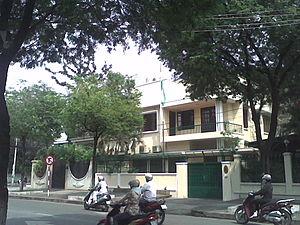
Cette liste comprend les représentations diplomatiques de la Hongrie, à l'exclusion des consulats honoraires.